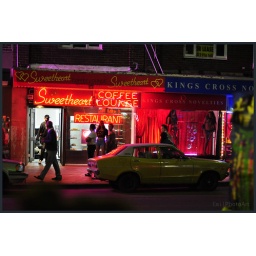
Longueville road dressed in red district clothing.